Dovetail rail

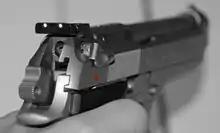
A Beretta 92FS pistol with a dovetail mounted rear sight

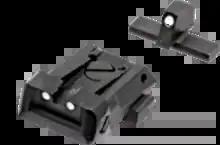
Pistol sights with perpendicular dovetails

"Dovetail mount" can also refer to a dovetail track running perpendicular to the bore, often used for smaller front sights posts and rear sights blades found on handguns and some rifles. This mounting method is meant as a semi-permanent friction fit mounting solution where a slot is milled, for instance in the slide of a pistol, and a sight with a corresponding dovetail is punched or drifted into that slot.